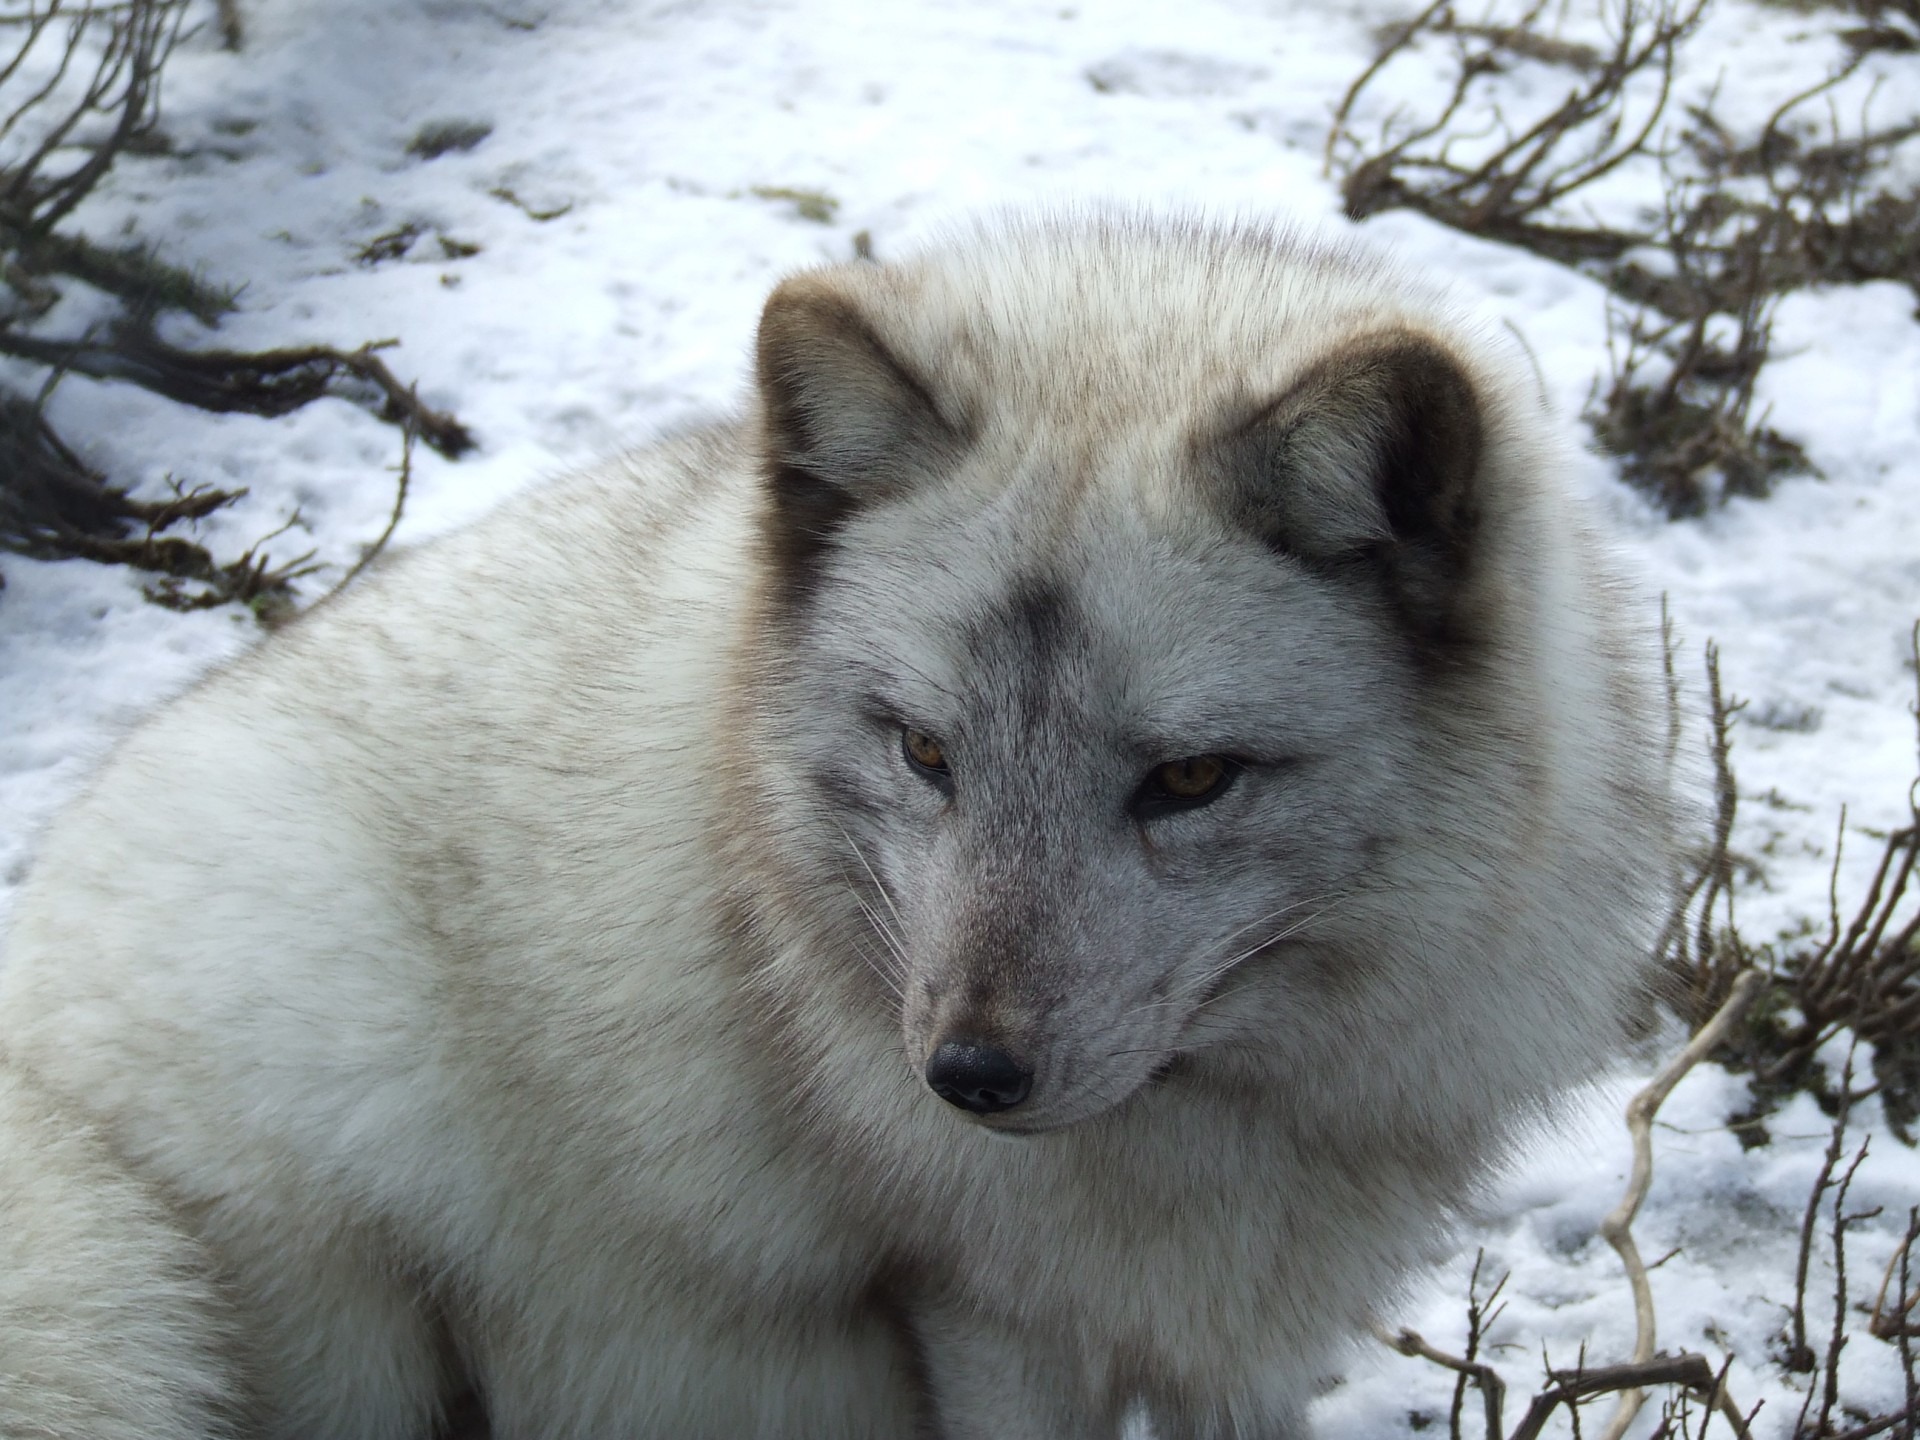
nature, wilderness, snow, animal, wildlife, wild, environment, fur, mammal, wolf, fox, fauna, arctic fox, outdoors, zoology, vertebrate, species, dog like mammal, saarloos wolfdog, wolfdog, czechoslovakian wolfdog, carnivoran, dog breed group, greenland dog, east siberian laika, west siberian laika, canis lupus tundrarum, norwegian elkhound, eurasier, german spitz